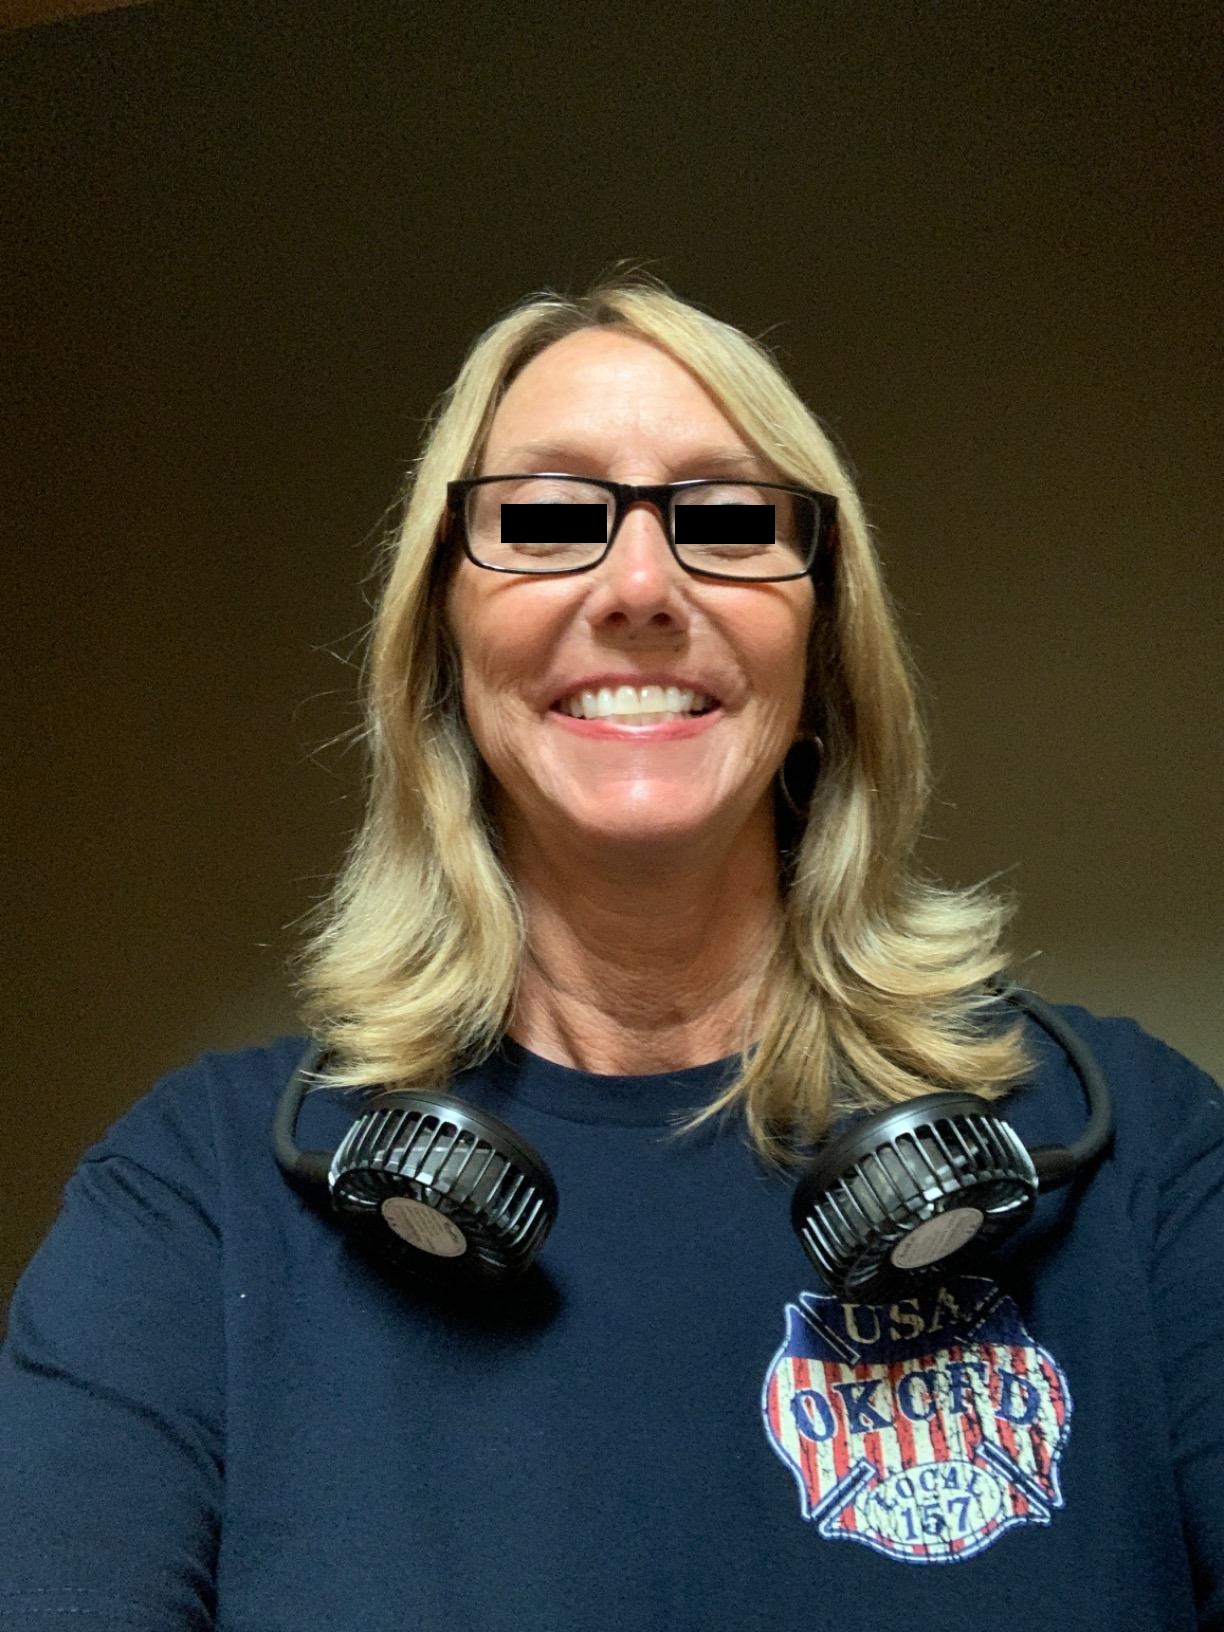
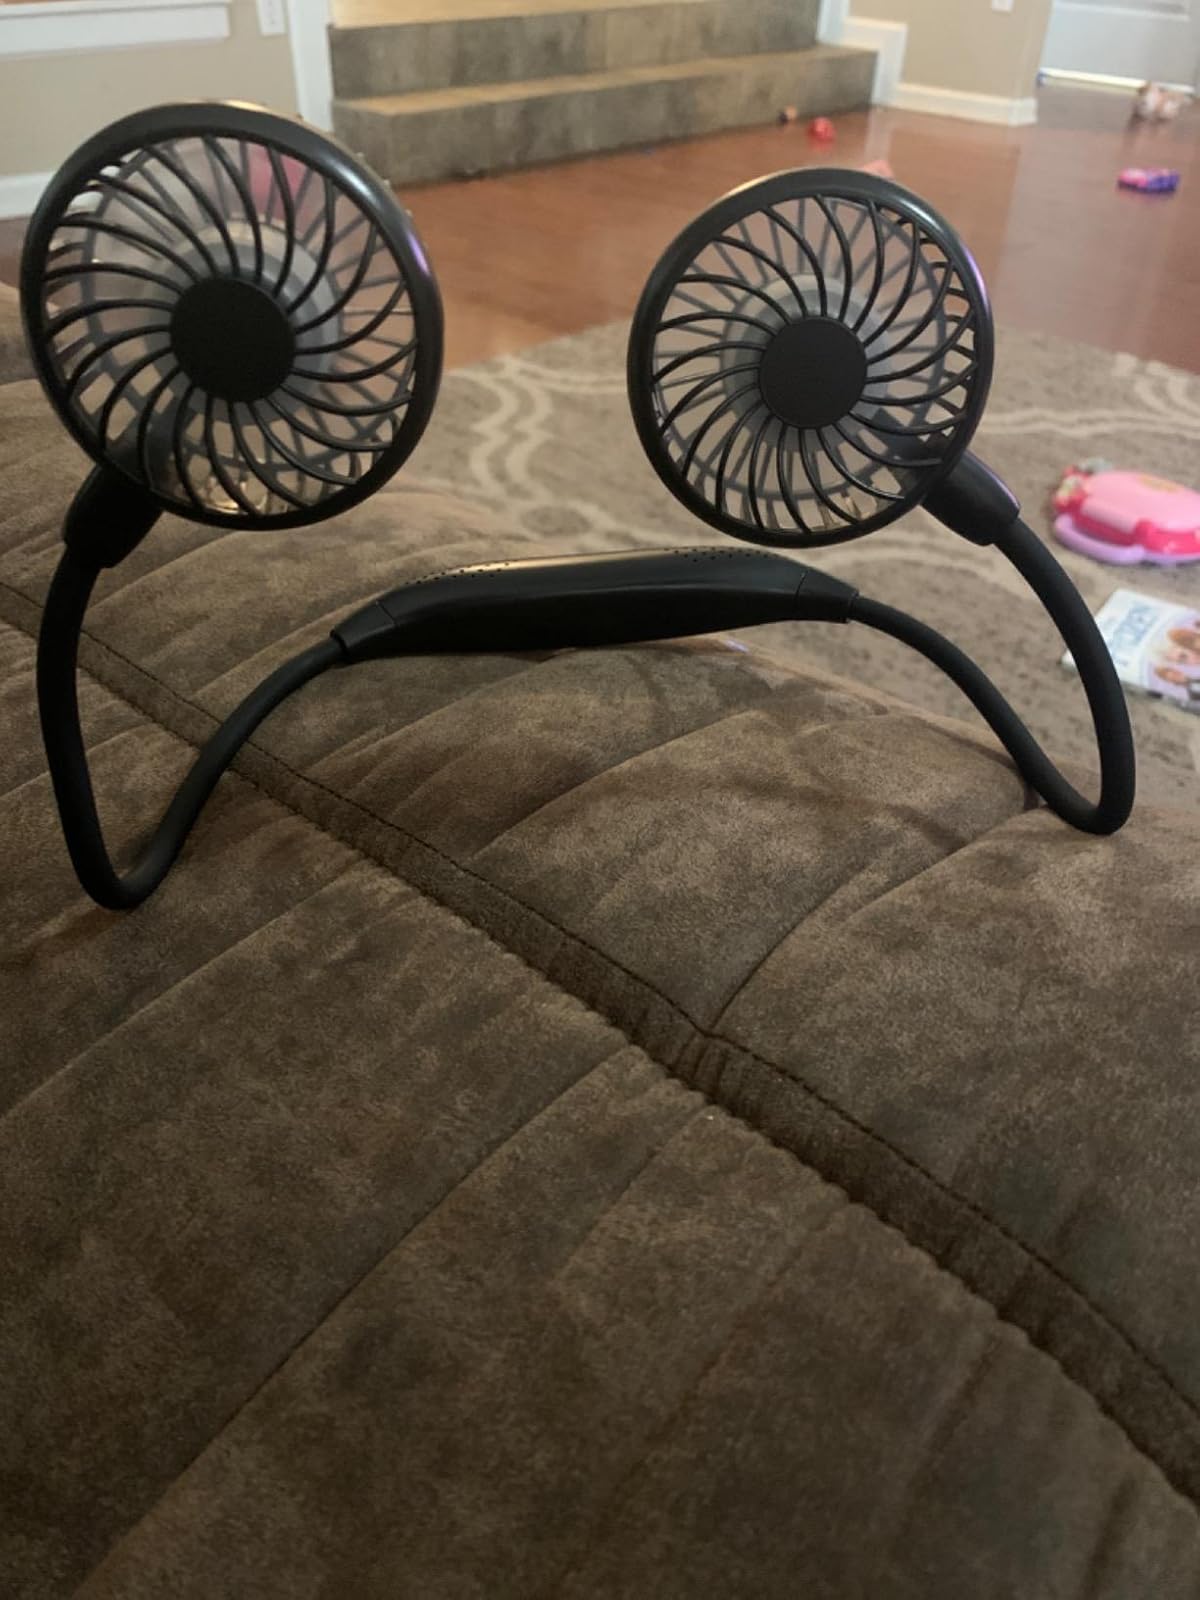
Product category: fan
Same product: yes